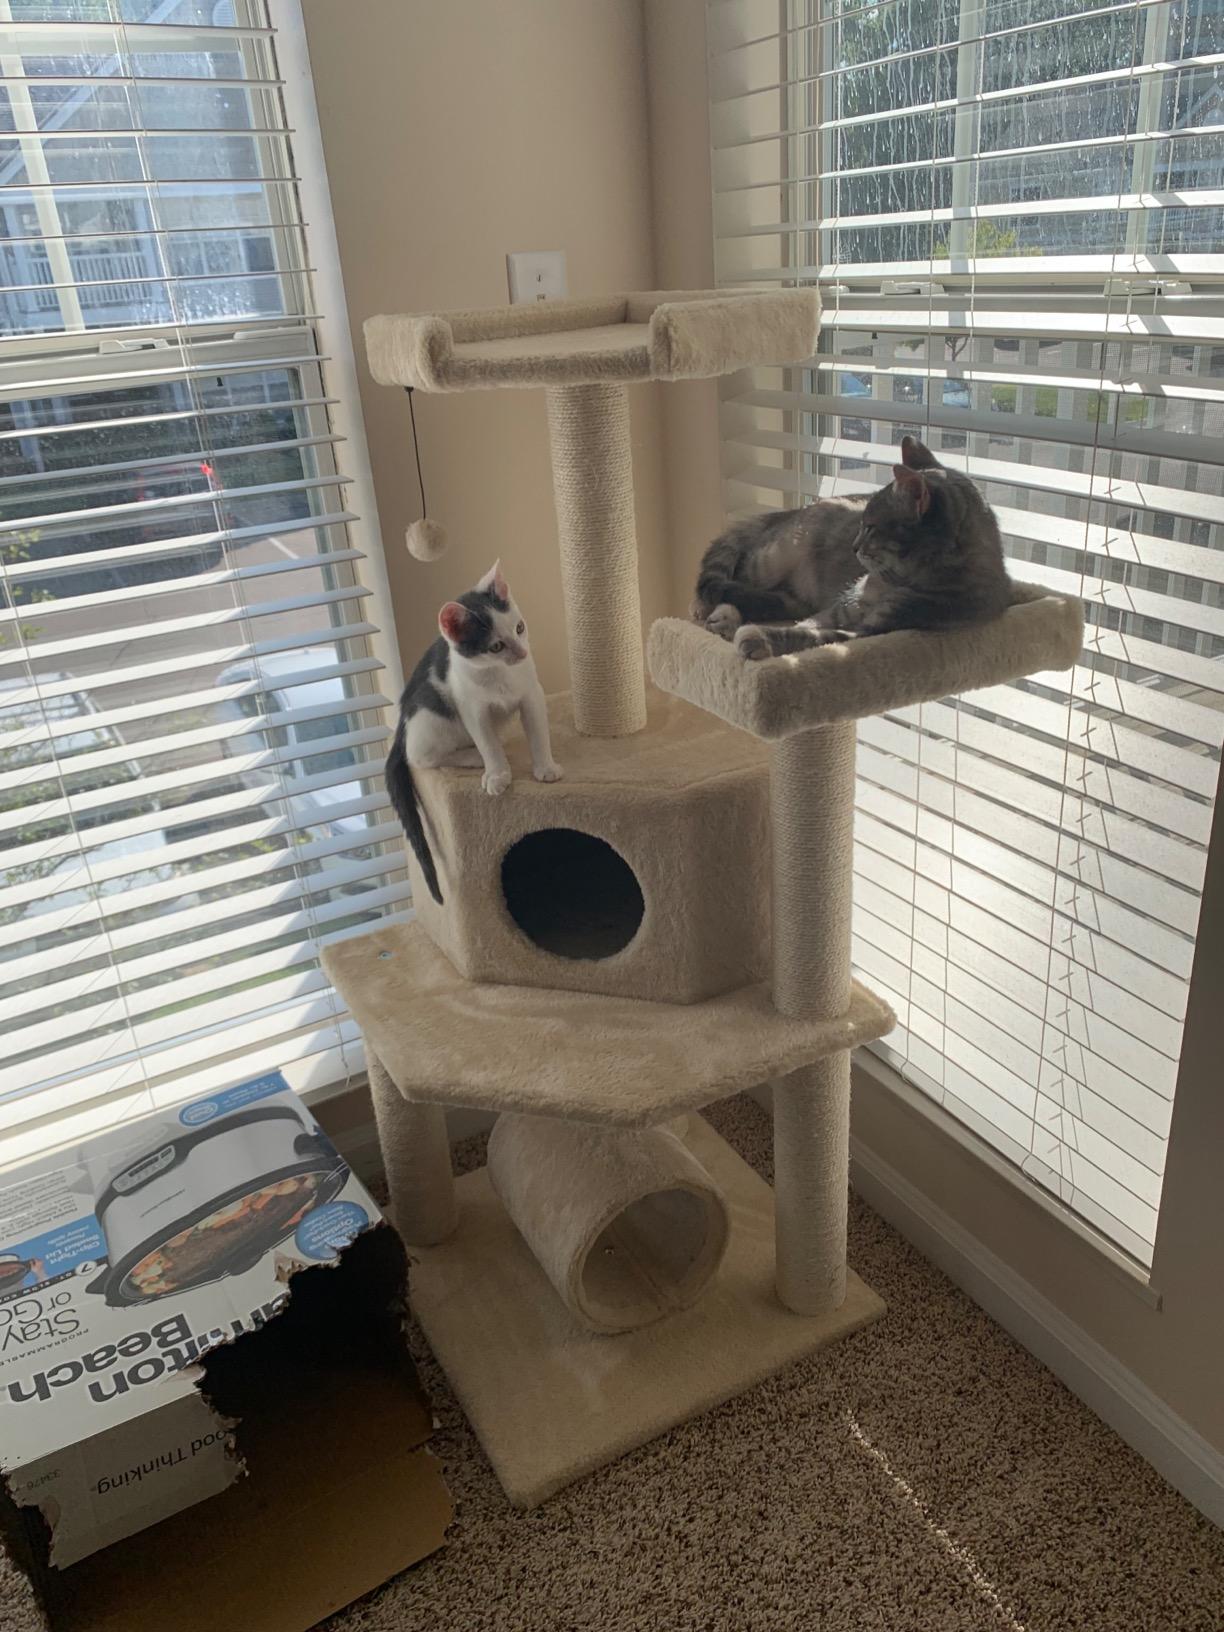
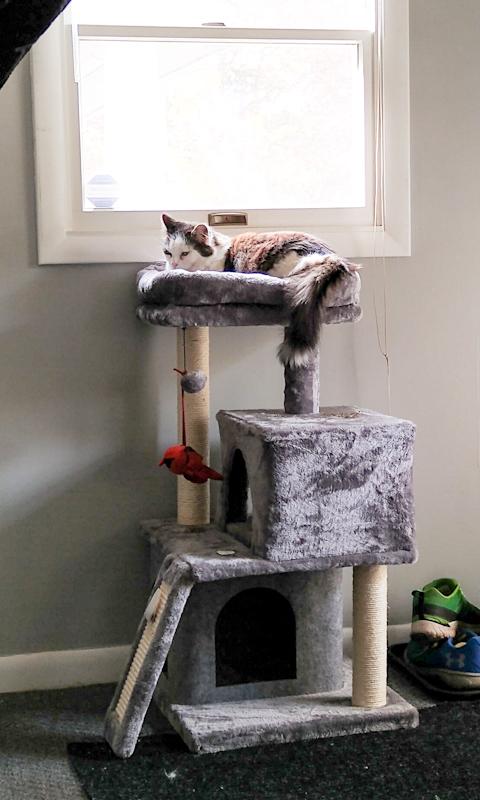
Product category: items_cat tree
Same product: no